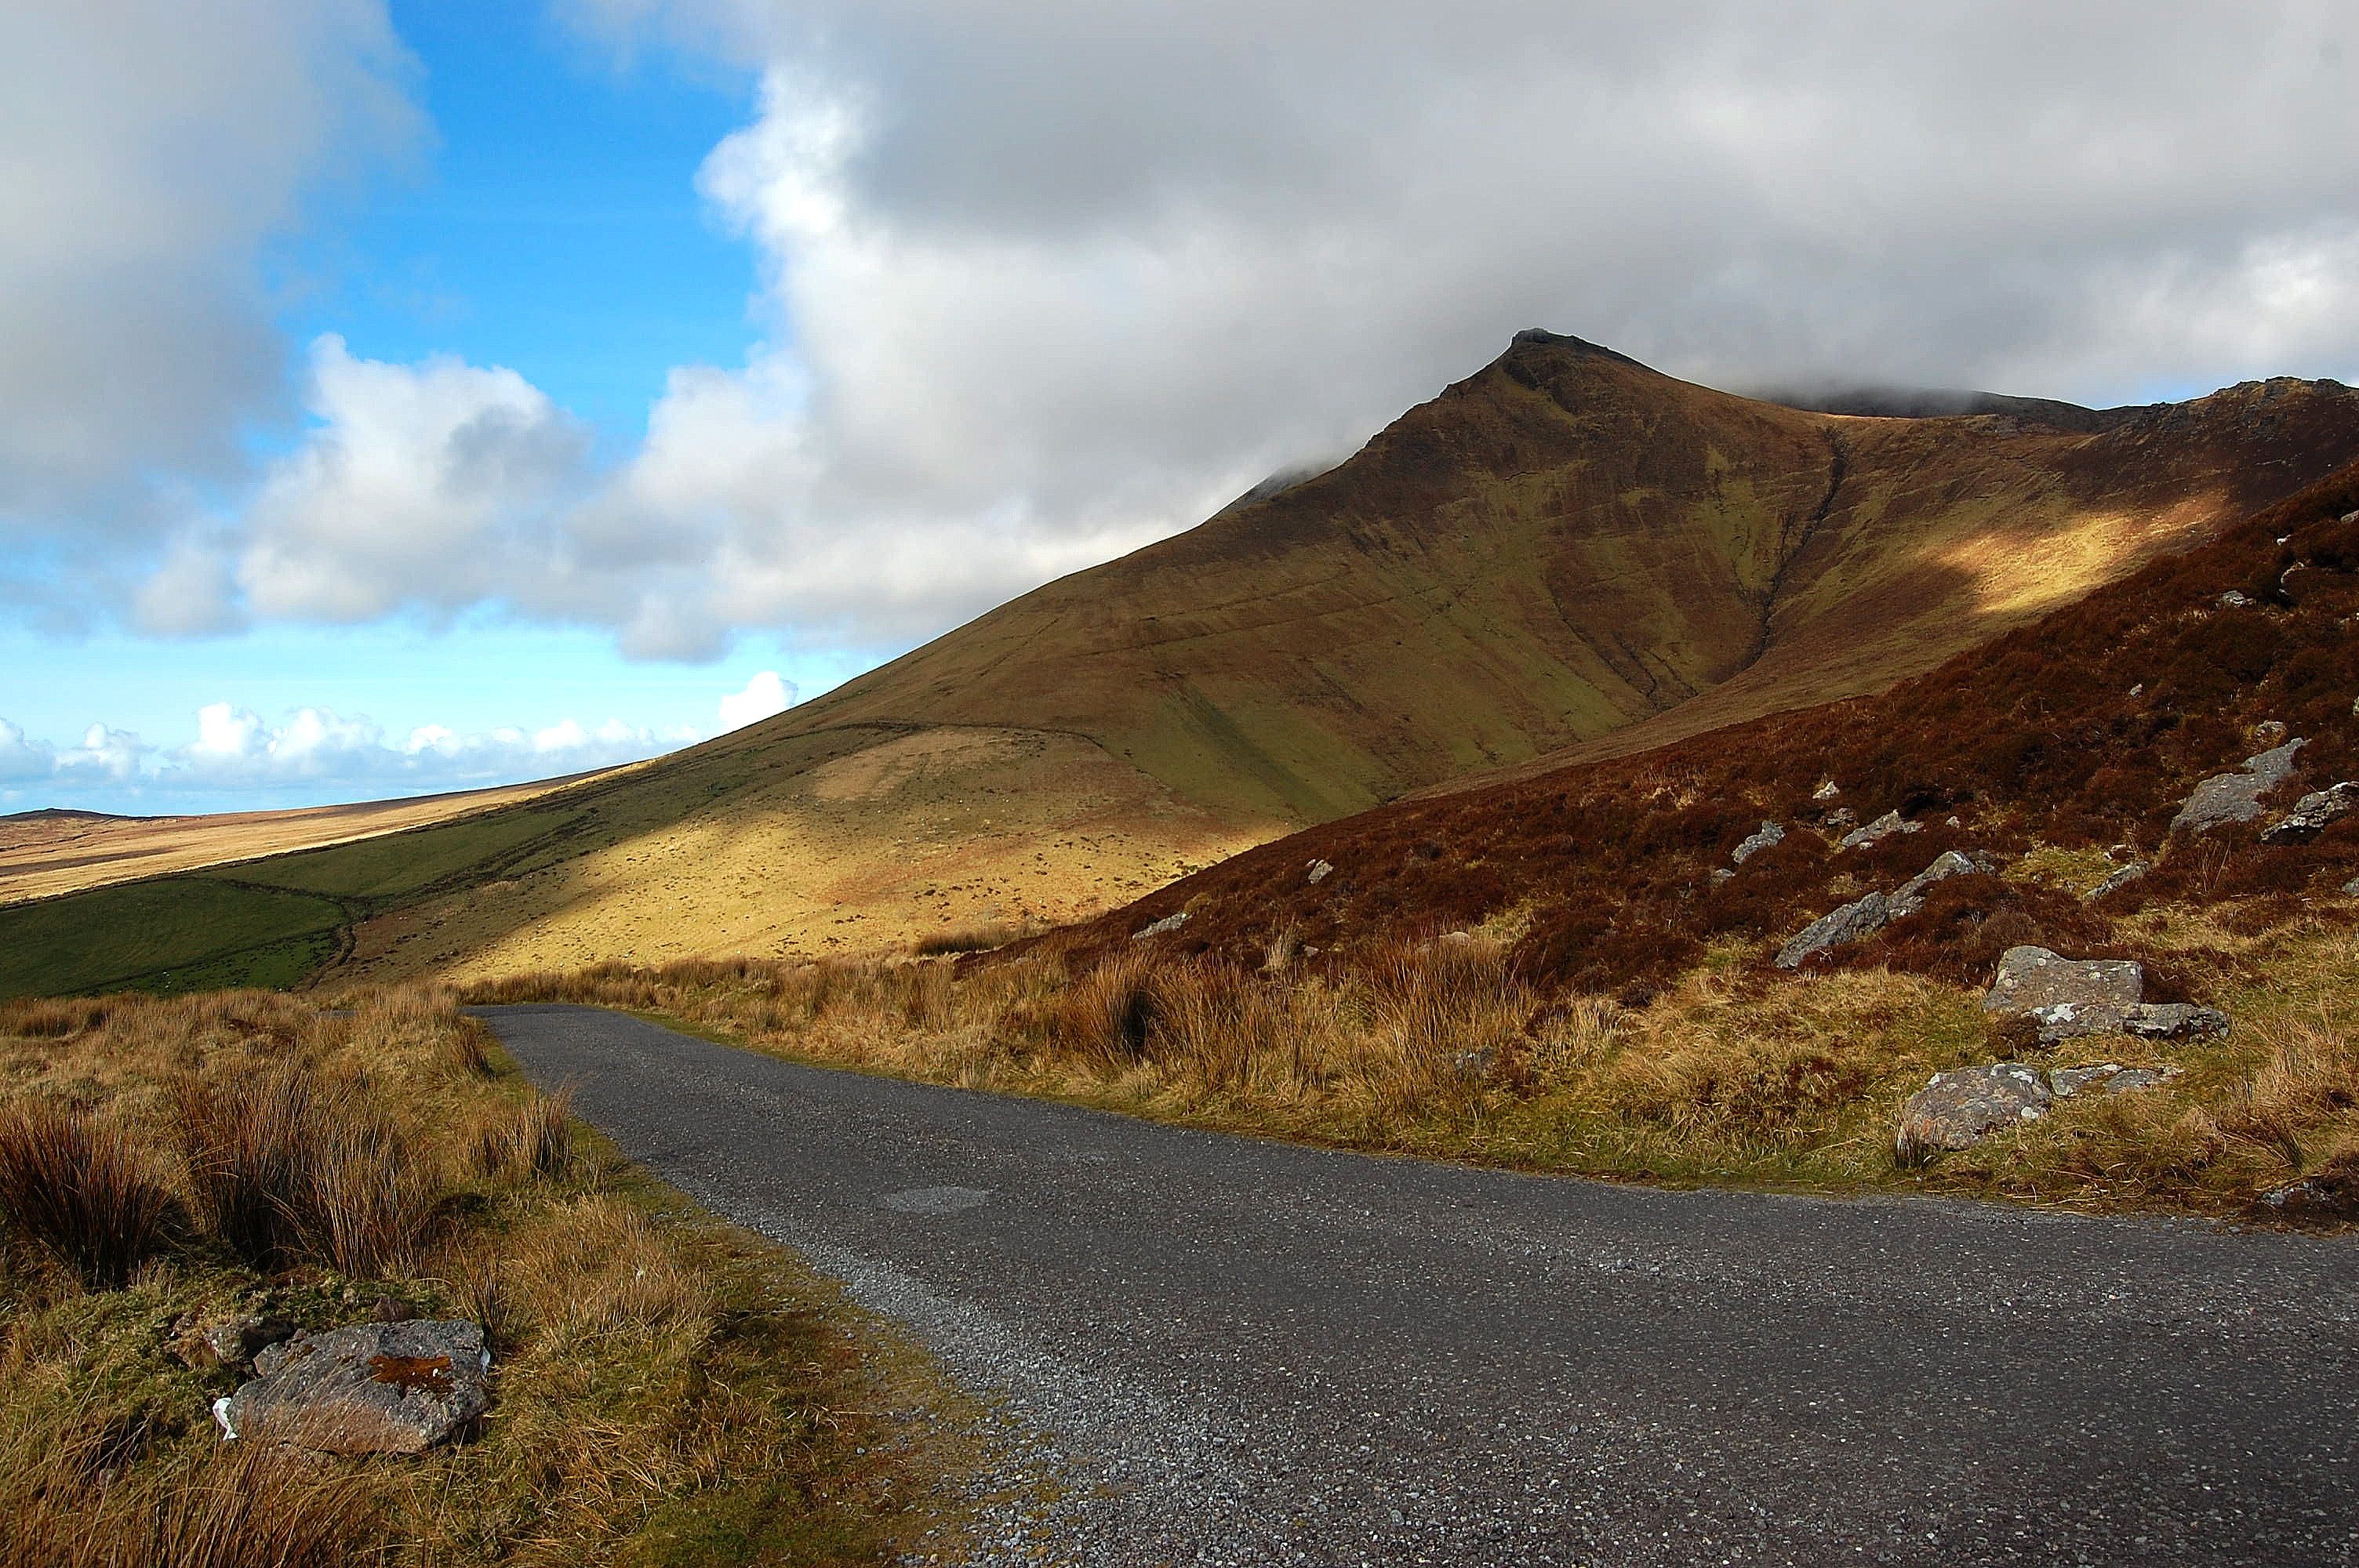
landscape, sea, coast, nature, rock, wilderness, mountain, cloud, hill, mountain range, highland, terrain, ridge, mountain road, geology, badlands, plateau, ireland, fell, loch, rural area, landform, mountain pass, geographical feature, mountainous landforms